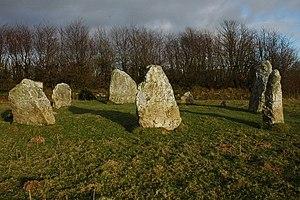
Cette liste non exhaustive recense les principaux sites mégalithiques en Cornouailles.